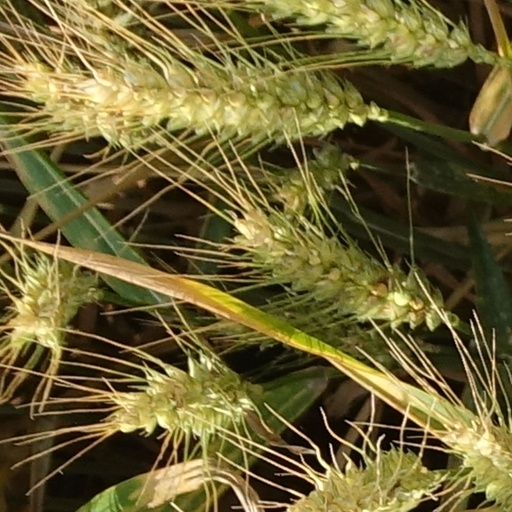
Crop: wheat